NGC 3455

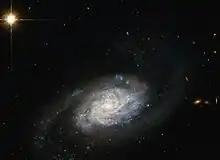
NGC 3455 spiral galaxy taken by Hubble Space Telescope.

NGC 3455 is an intermediate spiral galaxy located 65 million light-years away in the constellation of Leo. It is a member of the NGC 3370 Group of galaxies, which is a member of the Leo II Groups, a series of galaxies and galaxy clusters strung out from the right edge of the Virgo Supercluster.